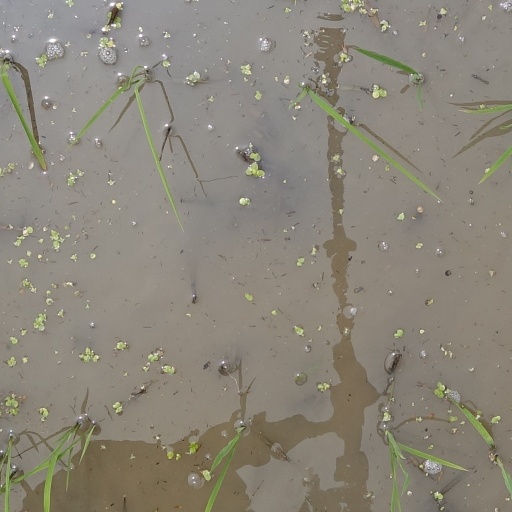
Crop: rice